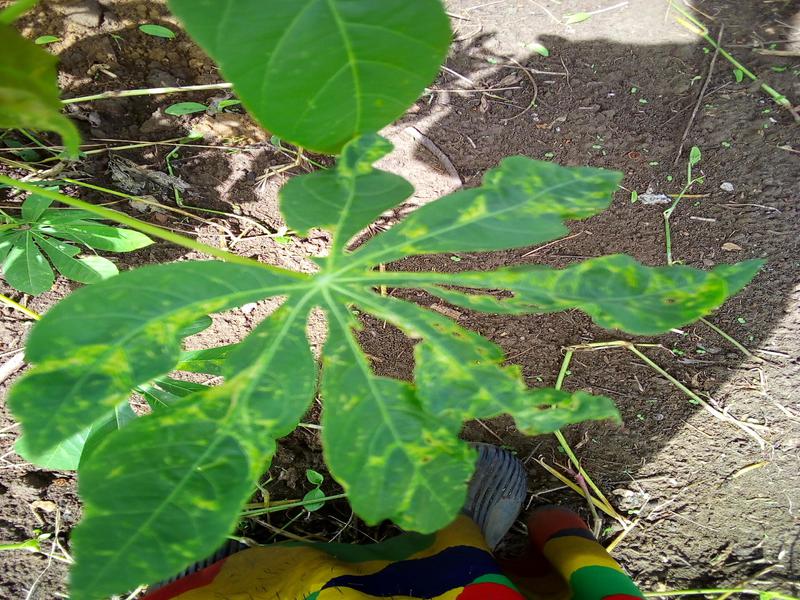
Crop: cassava
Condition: mosaic_disease